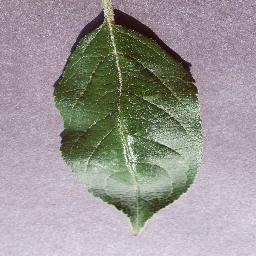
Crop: apple
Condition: healthy